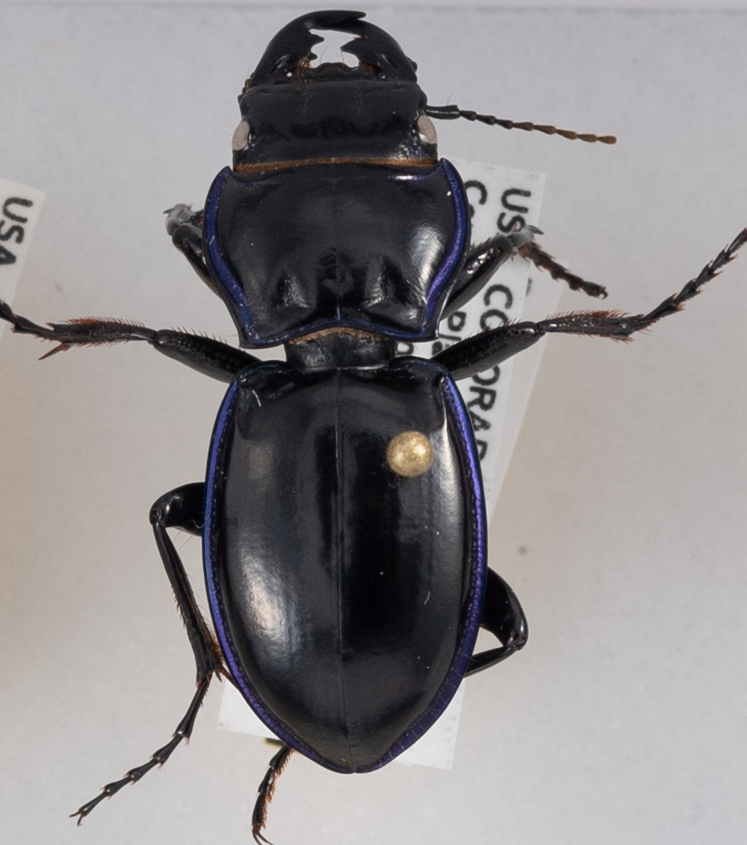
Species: Pasimachus elongatus
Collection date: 2020-09-16
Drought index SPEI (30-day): -0.71
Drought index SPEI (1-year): -1.01
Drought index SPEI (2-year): -0.17